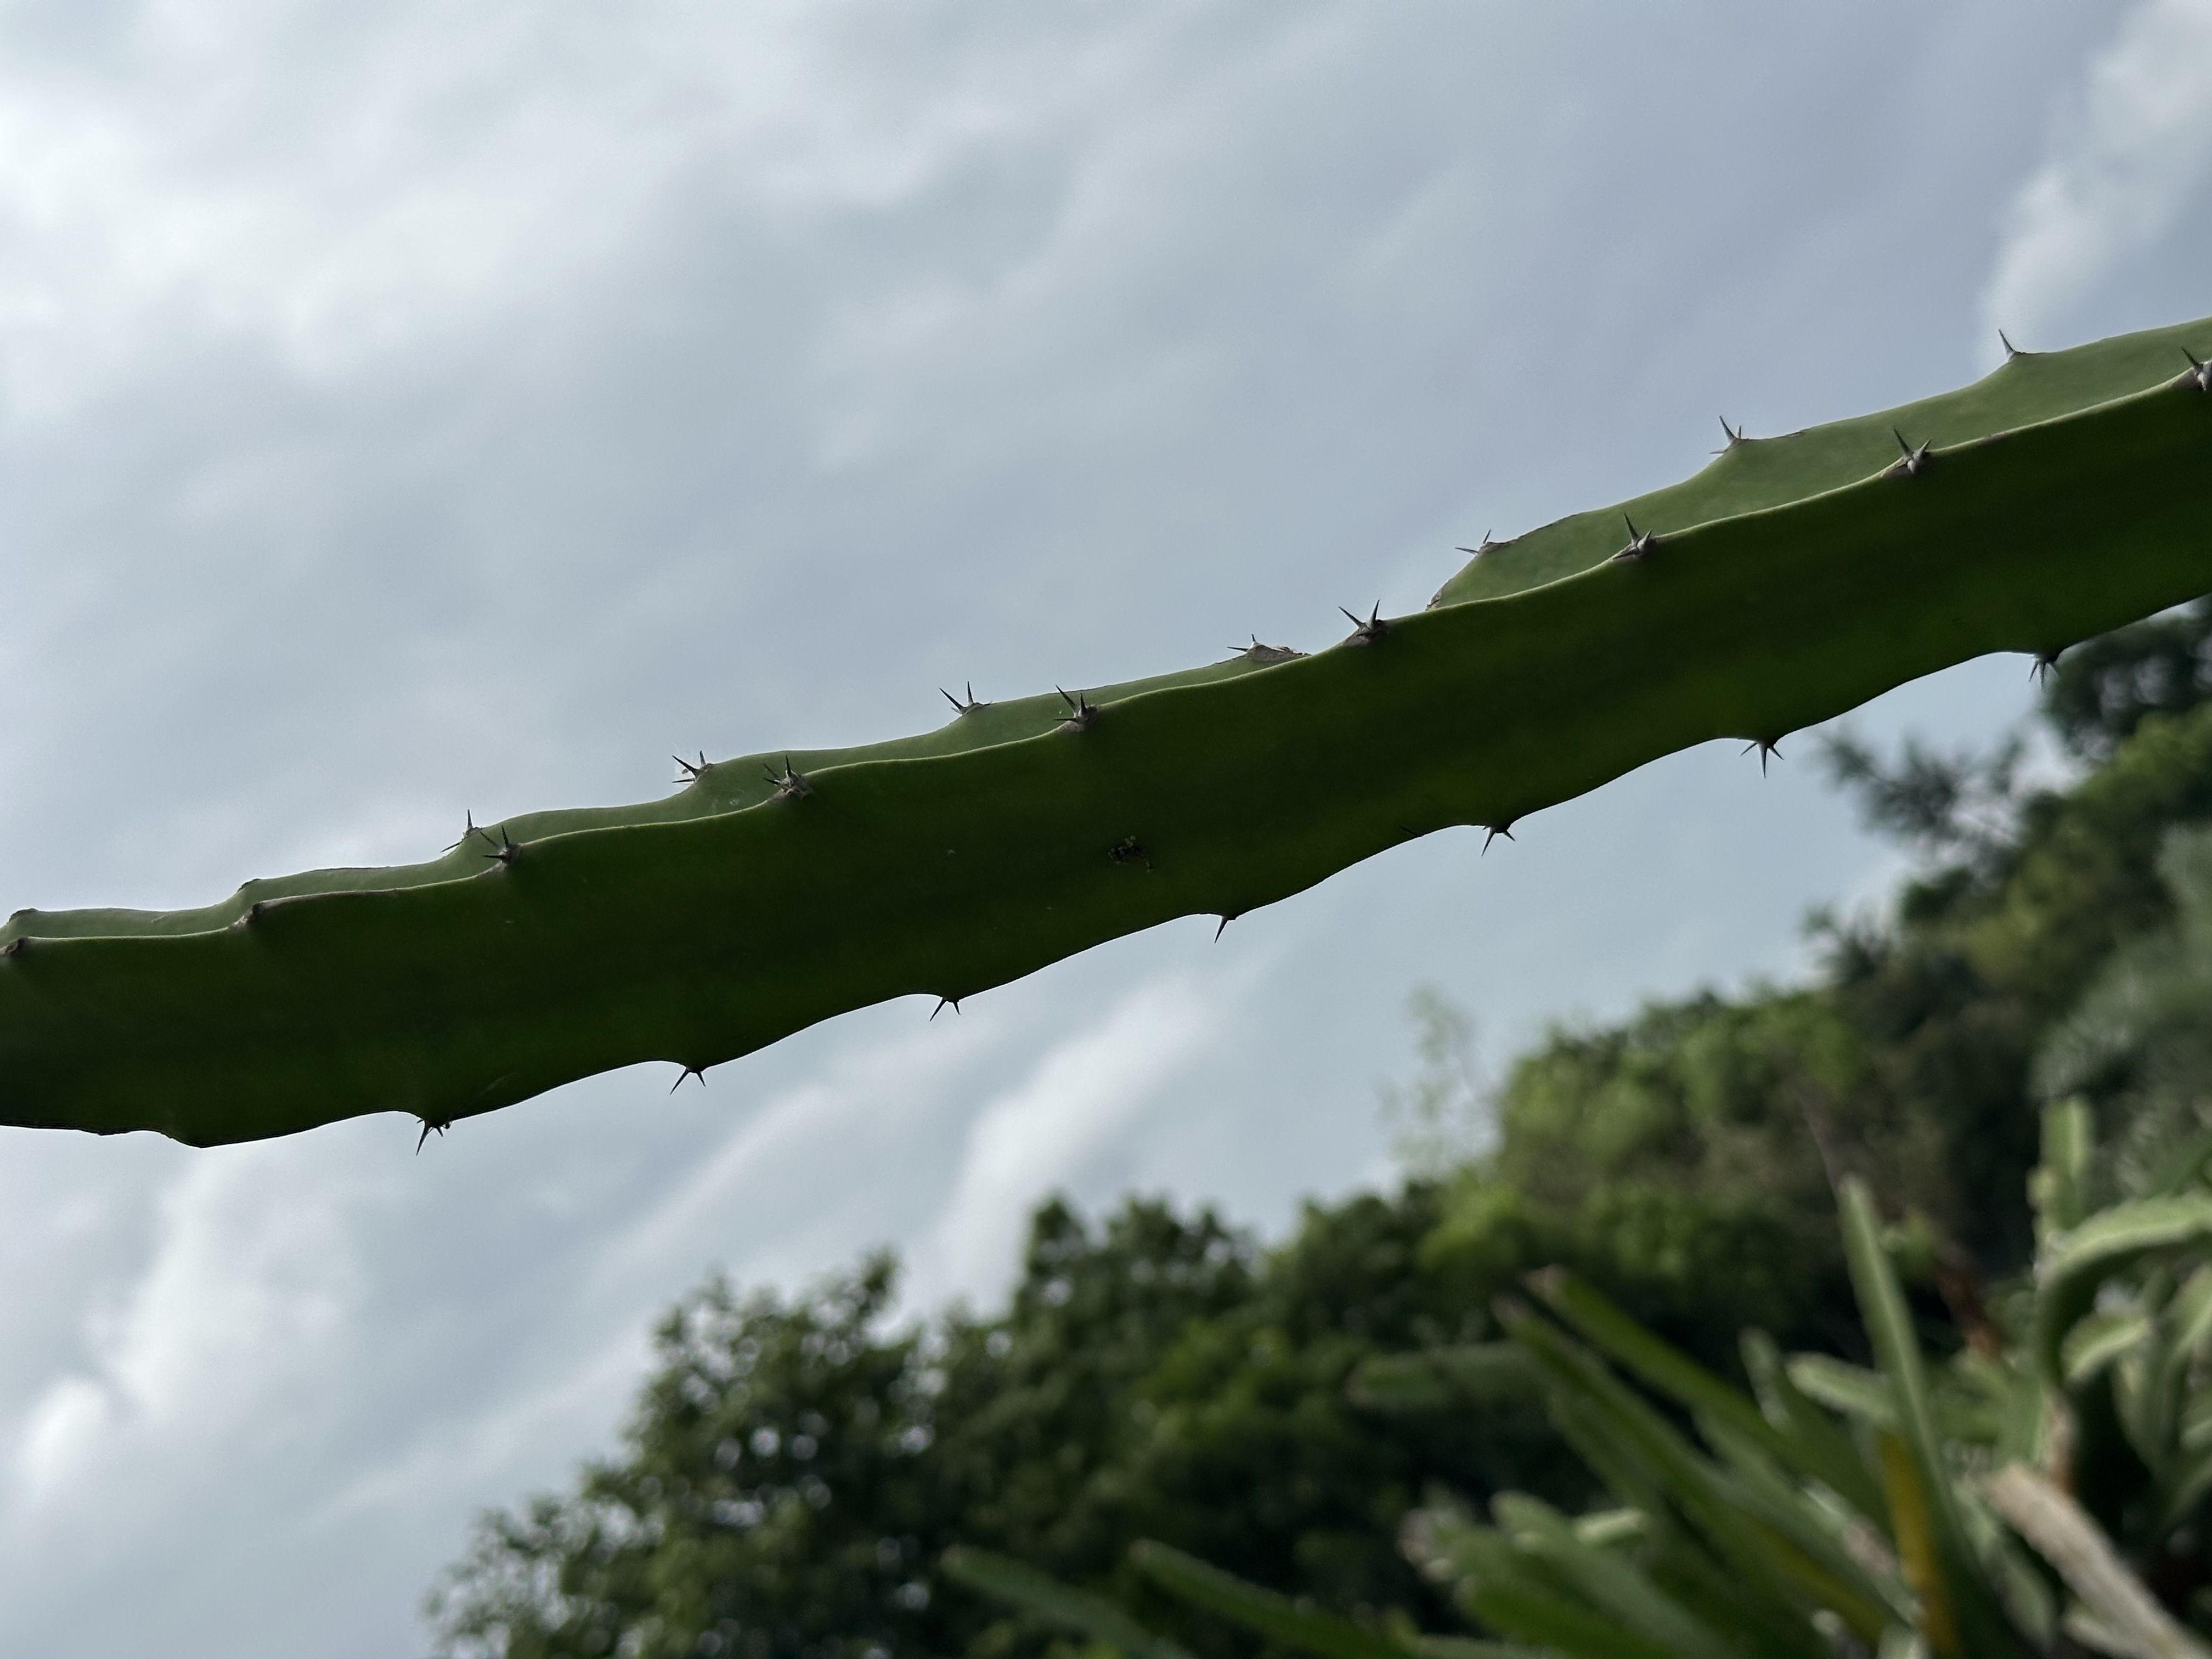
Label: Good leaf